Frank Colón

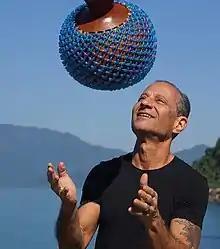

Frank Colón (born October 13, 1951) is an American musician and martial artist of Puerto Rican descent.